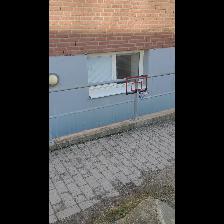
Label: NonHuman